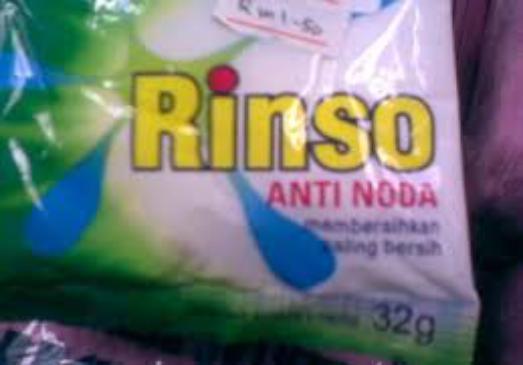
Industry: Necessities